El Tatio

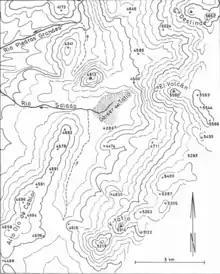
Map of the El Tatio region

El Tatio is a geothermal field with many geysers located in the Andes Mountains of northern Chile at above mean sea level. It is the third-largest geyser field in the world and the largest in the Southern Hemisphere. Various meanings have been proposed for the name "El Tatio", including "oven" or "grandfather". The geothermal field has many geysers, hot springs, and associated sinter deposits. The water from these hot springs eventually forms the Rio Salado, a major tributary of the Rio Loa, significantly increasing the amount of arsenic in the river. The geothermal vents are sites of populations of extremophile microorganisms such as hyperthermophiles, and El Tatio has been studied as an analogue for the early Earth and possible past life on Mars.